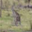
Label: kangaroo